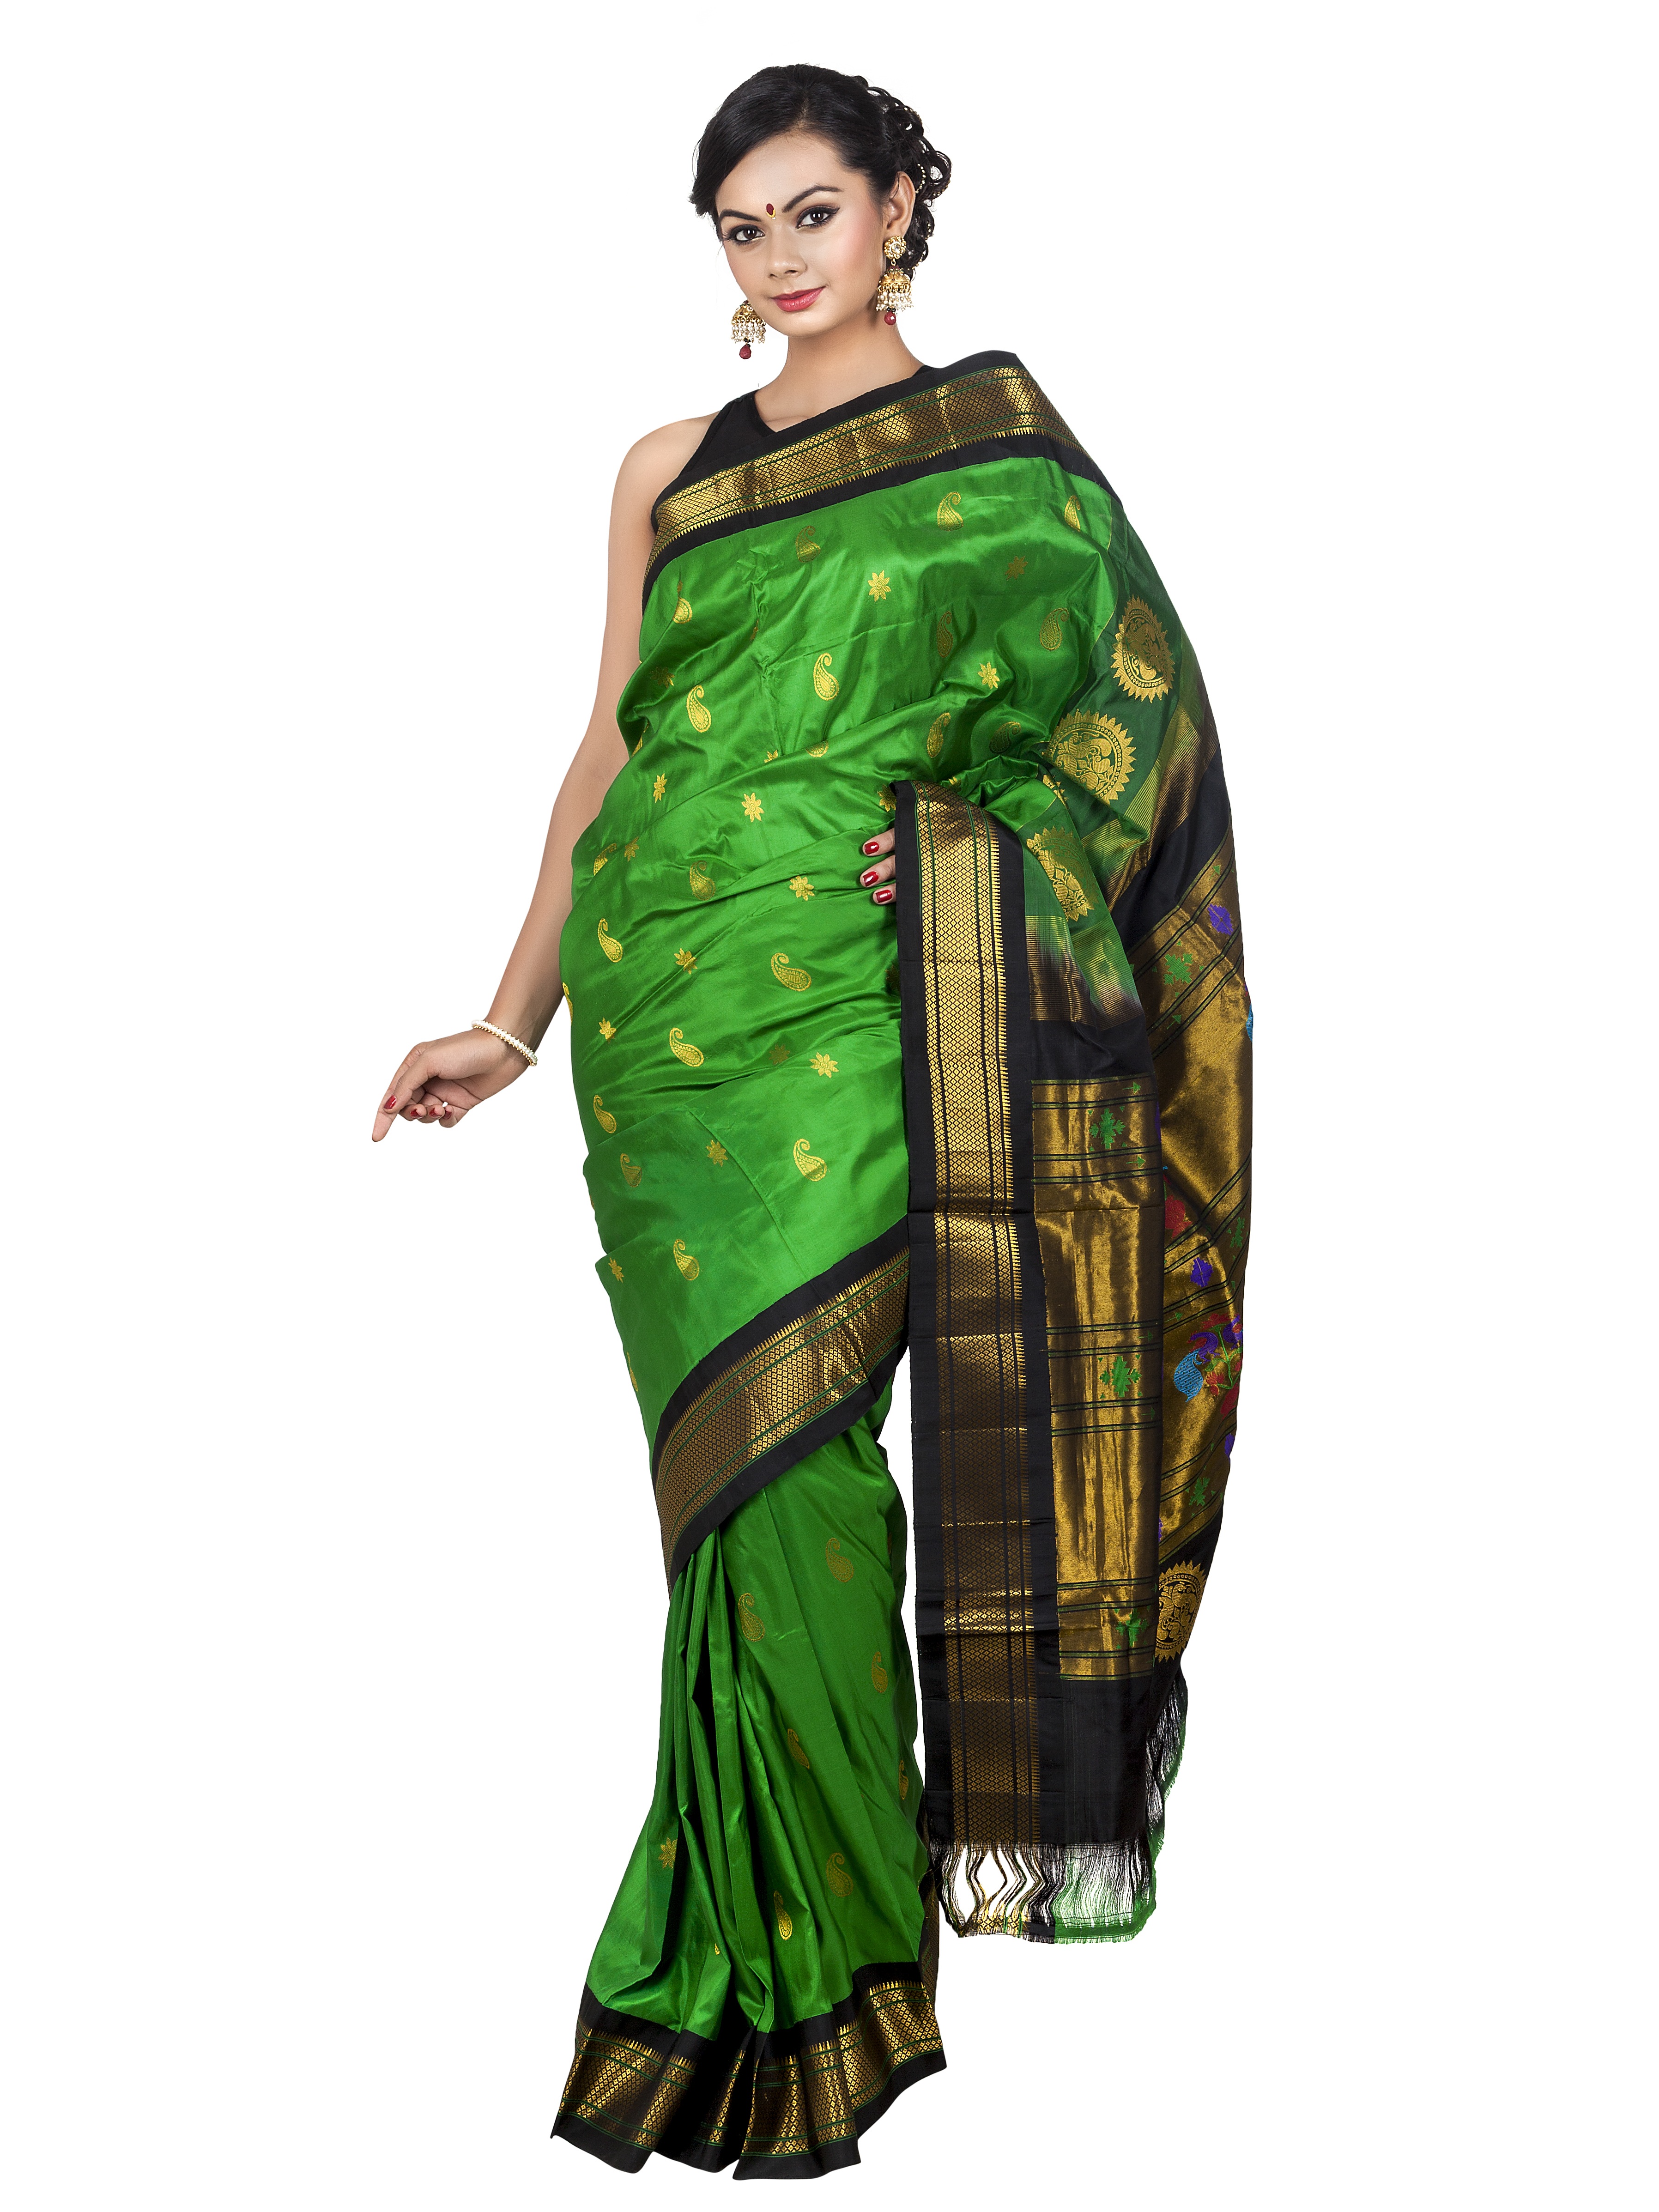
pattern, model, green, collection, fashion, clothing, material, textile, design, sari, magenta, gown, sleeve, tartan, indian woman, formal wear, wedding saree, paithani saree, paithani silk, traditional cloth